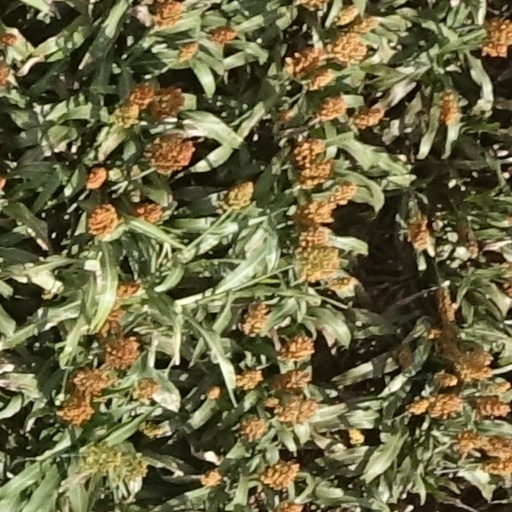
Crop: sorghum